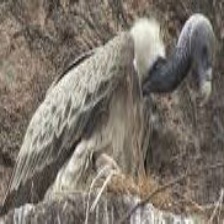
Species: INDIAN VULTURE
Scientific name: GYPS INDICUS
ImageNet parent category: vulture